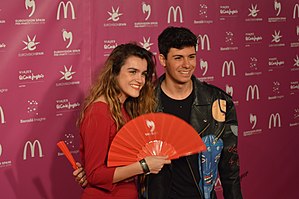
Alfred García
Amaia Romero og Alfred García
Alfred García Castillo er en spansk sanger, som repræsenterede Spanien ved Eurovision Song Contest 2018 sammen med Amaia Romero med sangen "Tu Canción". De havnede på en 23. plads i finalen.